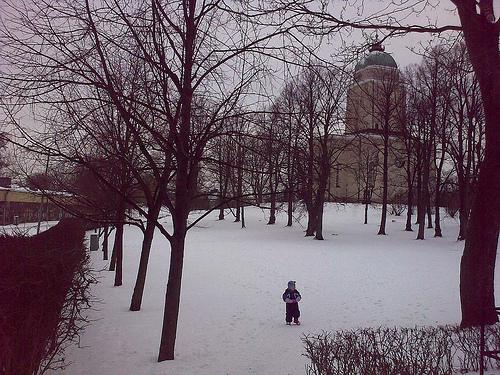
Weather: snow or frosty